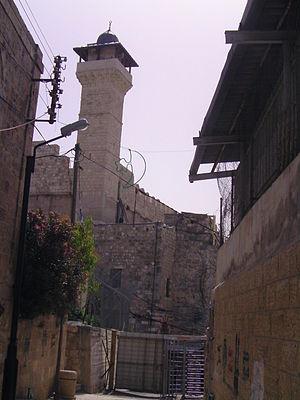
Tombeau d'Abraham